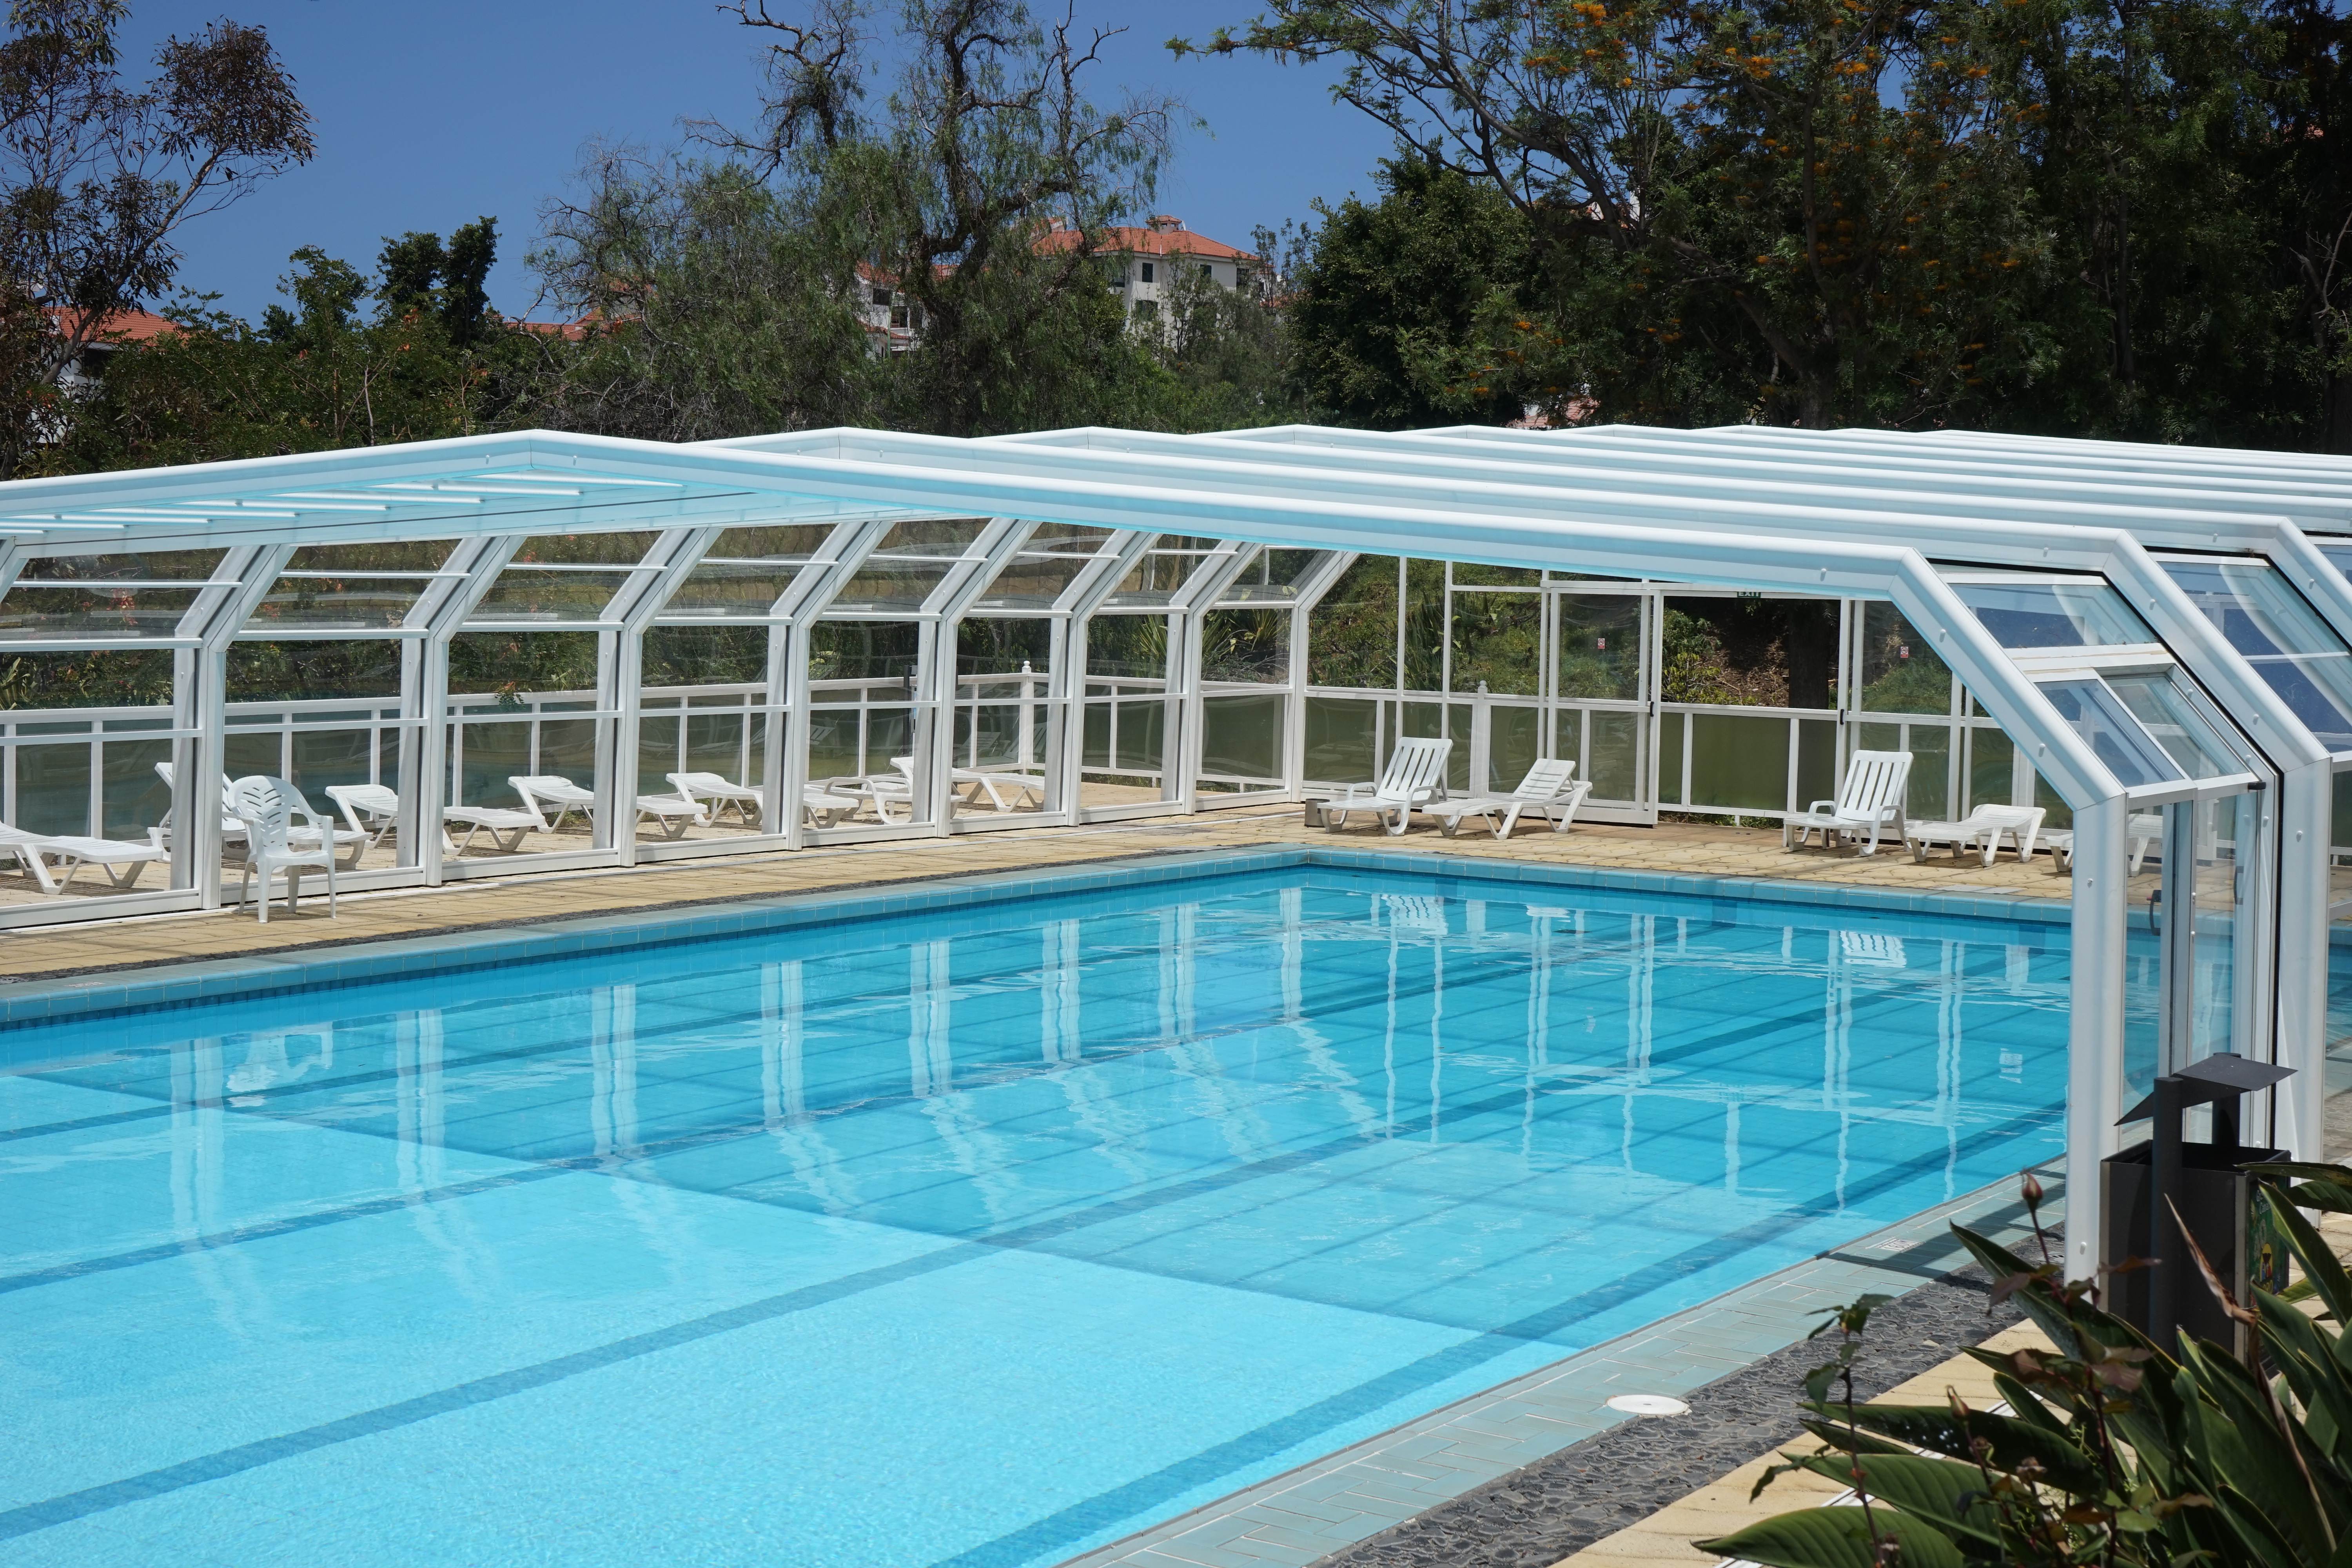
water, wet, pool, swim, swimming pool, property, blue, cool, bad, real estate, refresh, outdoor pool, outdoor structure, leisure centre